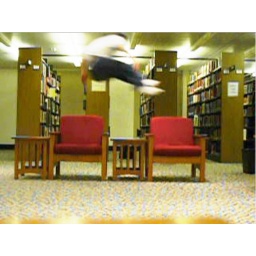
Chris jumping over two tables and two chairs in the stacks of the quiet study room at Kelly library